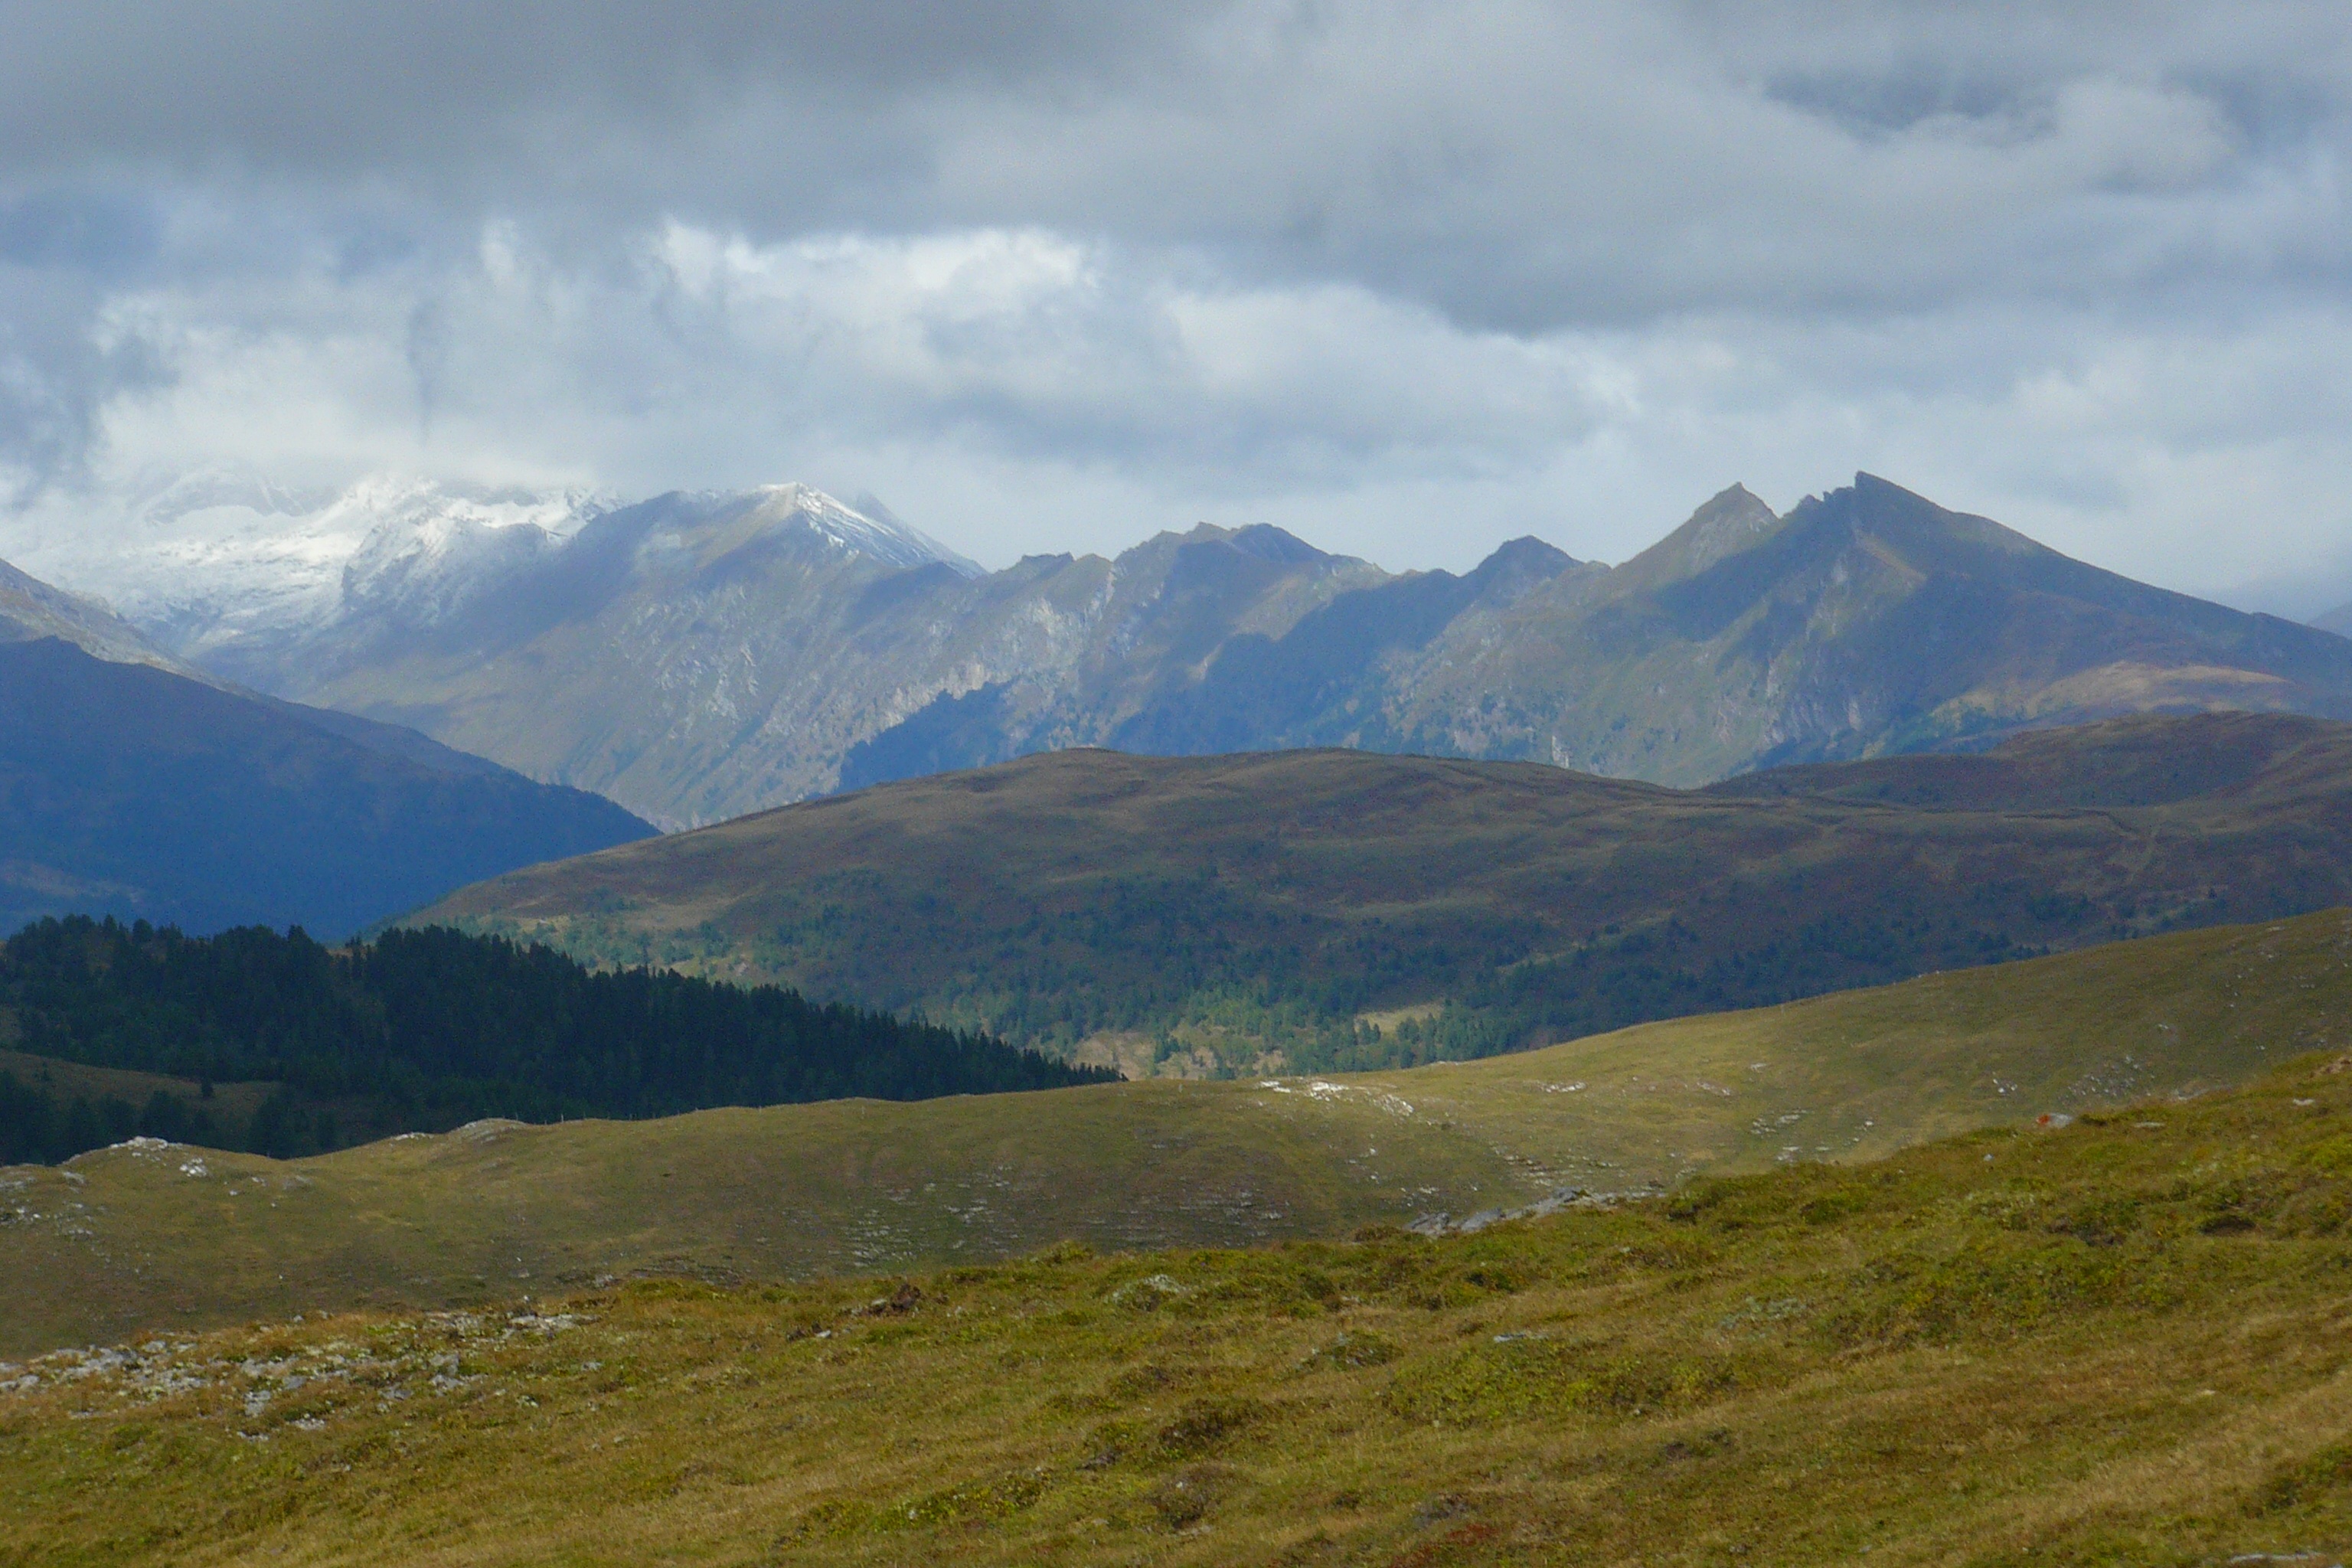
landscape, nature, grass, wilderness, mountain, cloud, meadow, hill, lake, valley, mountain range, summer, pasture, highland, ridge, plain, summit, clouds, fields, holidays, mountains, alps, grassland, plateau, fell, loch, landform, mountain pass, light shadow, geographical feature, atmospheric phenomenon, mountainous landforms